Social aspects of television

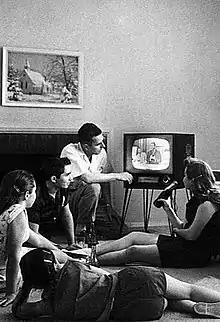
A family watching television in the United States in 1958

In 1989 and 1994, social psychologists Douglas T. Kenrick and Steven Neuberg with co-authors demonstrated experimentally that following exposure to photographs or stories about desirable potential mates, human subjects decrease their ratings of commitment to their current partners. Citing the Kenrick and Neuberg studies, in 1994, evolutionary biologist George C. Williams and psychiatrist Randolph M. Nesse observed that television (and other mass communications such as films) were arousing envy and causing lower feelings of commitment to spouses as a consequence of broadcasting the lives of most successful members of society (e.g. "Lifestyles of the Rich and Famous") and of the entertainment and advertising industry's hiring of physically attractive actors and actresses. Also citing the research by Kenrick and Neuberg and their co-authors, social psychologist David Buss has also argued that the evolutionary mismatch from constant exposure to images of physically attractive women in advertising and entertainment likely cause lower levels of commitment by men to spouses and partners.